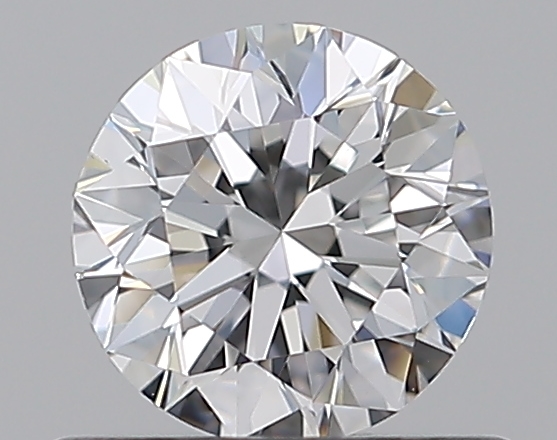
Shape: round
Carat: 0.5
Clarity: VS1
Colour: D
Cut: VG
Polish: EX
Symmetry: VG
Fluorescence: F
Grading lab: GIA
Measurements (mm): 4.98 x 5.05 x 3.18